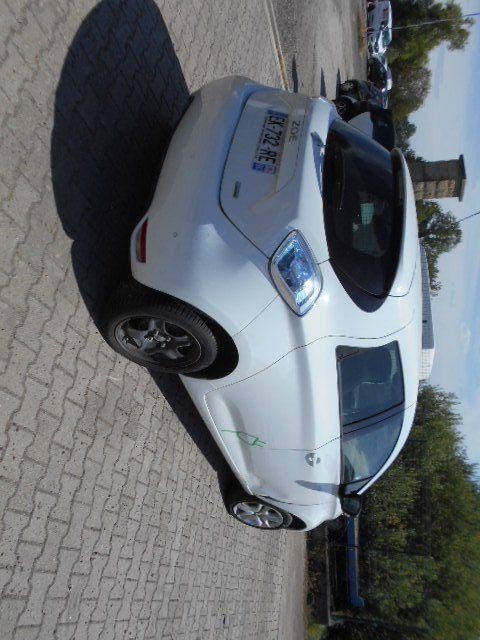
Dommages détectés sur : porte avant droite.
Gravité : mineur